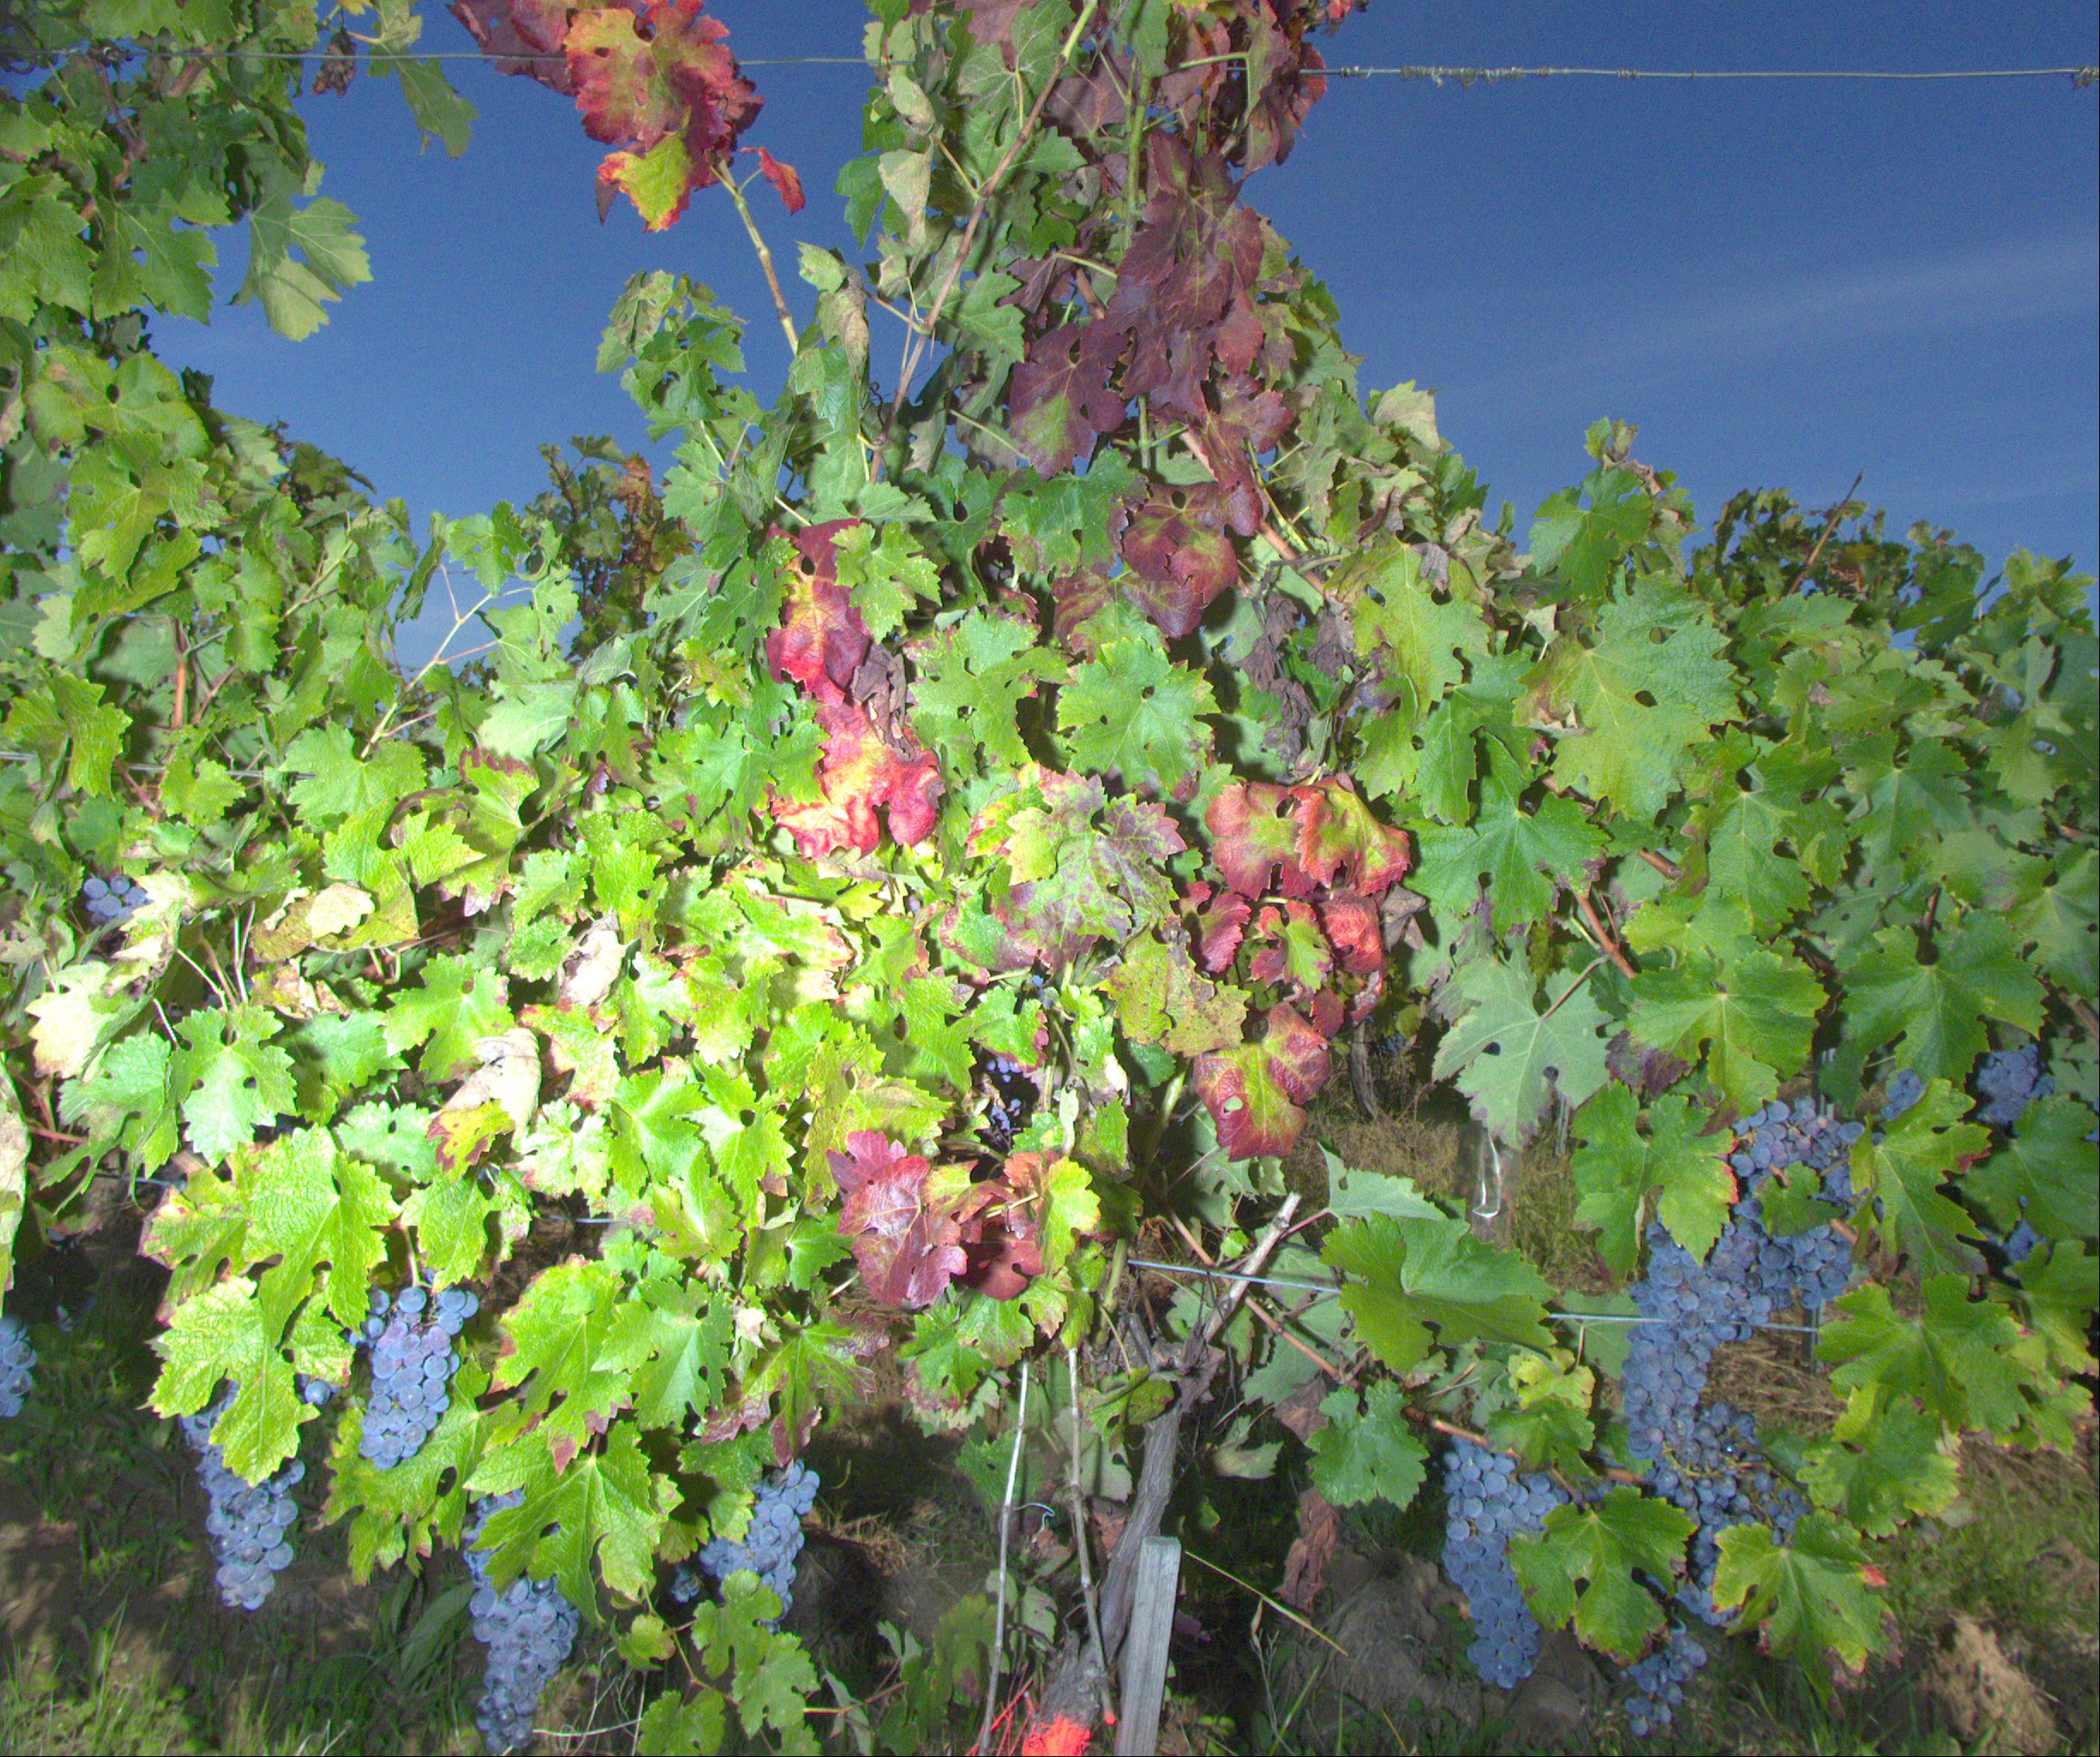
Grape variety: cabernet-sauvignon
Disease: Flavescence dorée (fd)